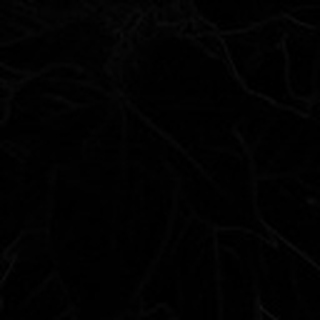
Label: healthy_cotton